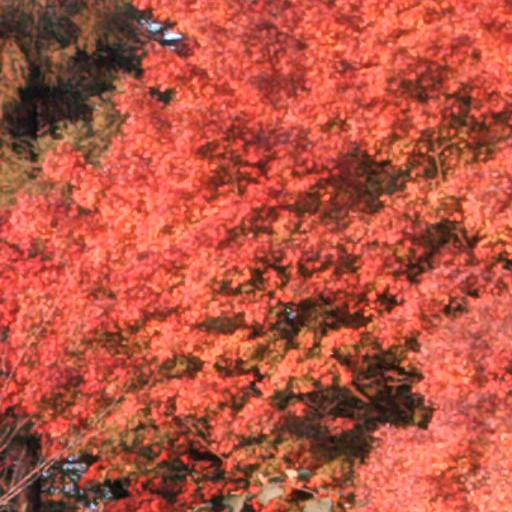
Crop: cassava